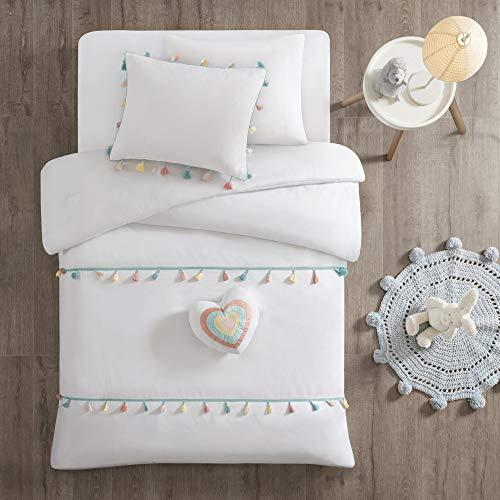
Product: Mi Zone Kids Tessa Comforter Reversible Colorful Tassel Stripes Fringe Sham Embroidery Heart Pillow Ultra-Soft Overfilled Down Alternative Hypoallergenic All Season Bedding-Set, Full/Queen, White
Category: Home & Kitchen | Bedding | Kids' Bedding | Comforters & Sets | Comforter Sets
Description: PRODUCT FEATURES - 4-Piece Queen-Comforter Set - Down alternative comforter Queen is soft, hypoallergenic, warm, and snugly comfy.
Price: $79.99
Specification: ProductDimensions:86x86x1inches|ItemWeight:6.83pounds|ShippingWeight:7.5pounds(Viewshippingratesandpolicies)|Manufacturer:E&ECo.LtdDBAJLAHome|ASIN:B07K9XX92P|Itemmodelnumber:MZK10-169